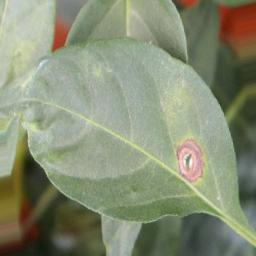
Label: cercospora